L'Assiette au Beurre

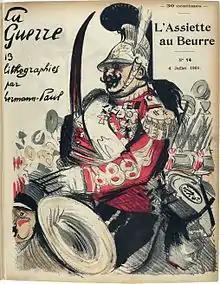
n° 14, 4 July 1901

The first special edition of the magazine, released in February 1902, sold for 1 franc and was headlined and took up the theme of "empoisonneurs patentés" ("Patented Poisoners" – referring to a cause célèbre in the France of the time that regarded the practice of tainting milk by adding filler, such as impure water, to increase profits). Júlio Tomás Leal da Câmara, a Portuguese painter and cartoonist who was famous in the Paris of the Belle Epoque, produced the cover, and the issue lambasted the industry for its tainted milk and other industrial food practices that were a fraud on the public. In December 1903, the paper starts printing a "false" cover without images, to guard against censorship, and at the same time to offer advertisements on the back cover.